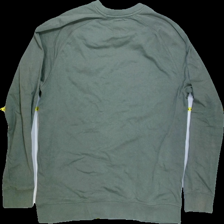
View: back
Type: Sweater
Category: Ladies
Brand: Lager 157
Colors: Green
Material: 100%cotton
Pattern: Plain
Cut: Regular, C-collar
Size: XXL
Season: All
Trend: No trend
Stains: Yes
Price range: 50-100
Recommended usage: Export